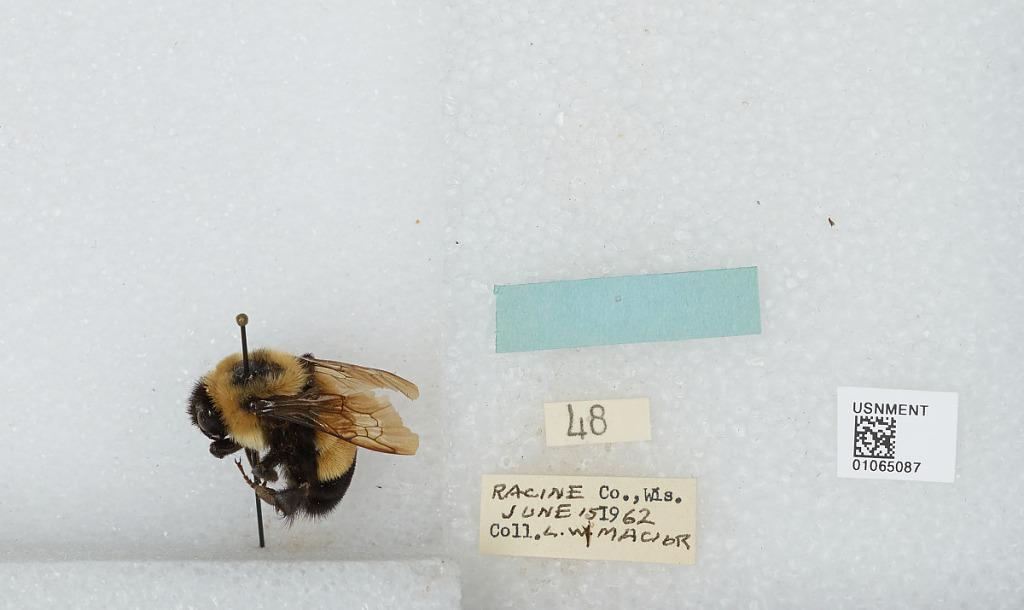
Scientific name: Bombus (Bombus) affinis Cresson
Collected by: L. Macior
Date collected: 1962-6-15
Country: United States
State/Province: Wisconsin
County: Racine
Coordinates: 42.78, -87.76